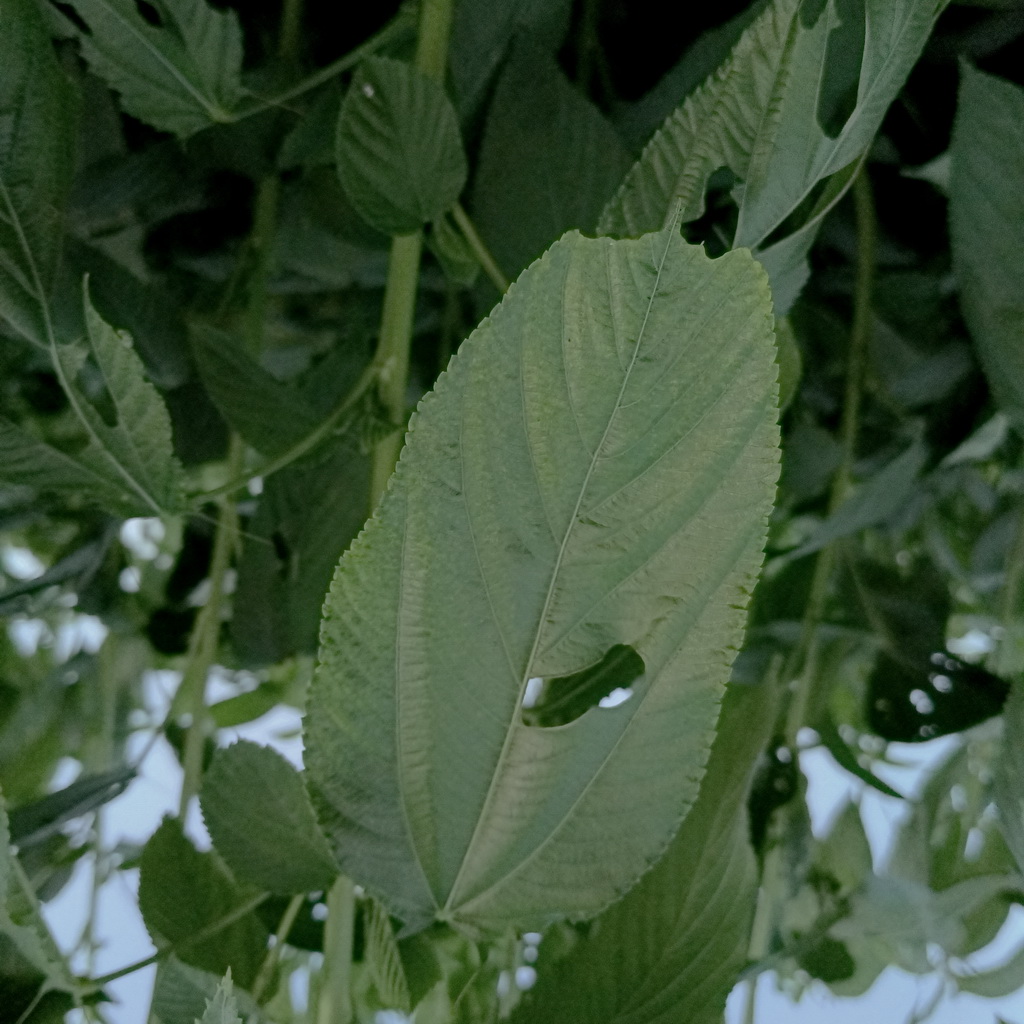
Label: Holed